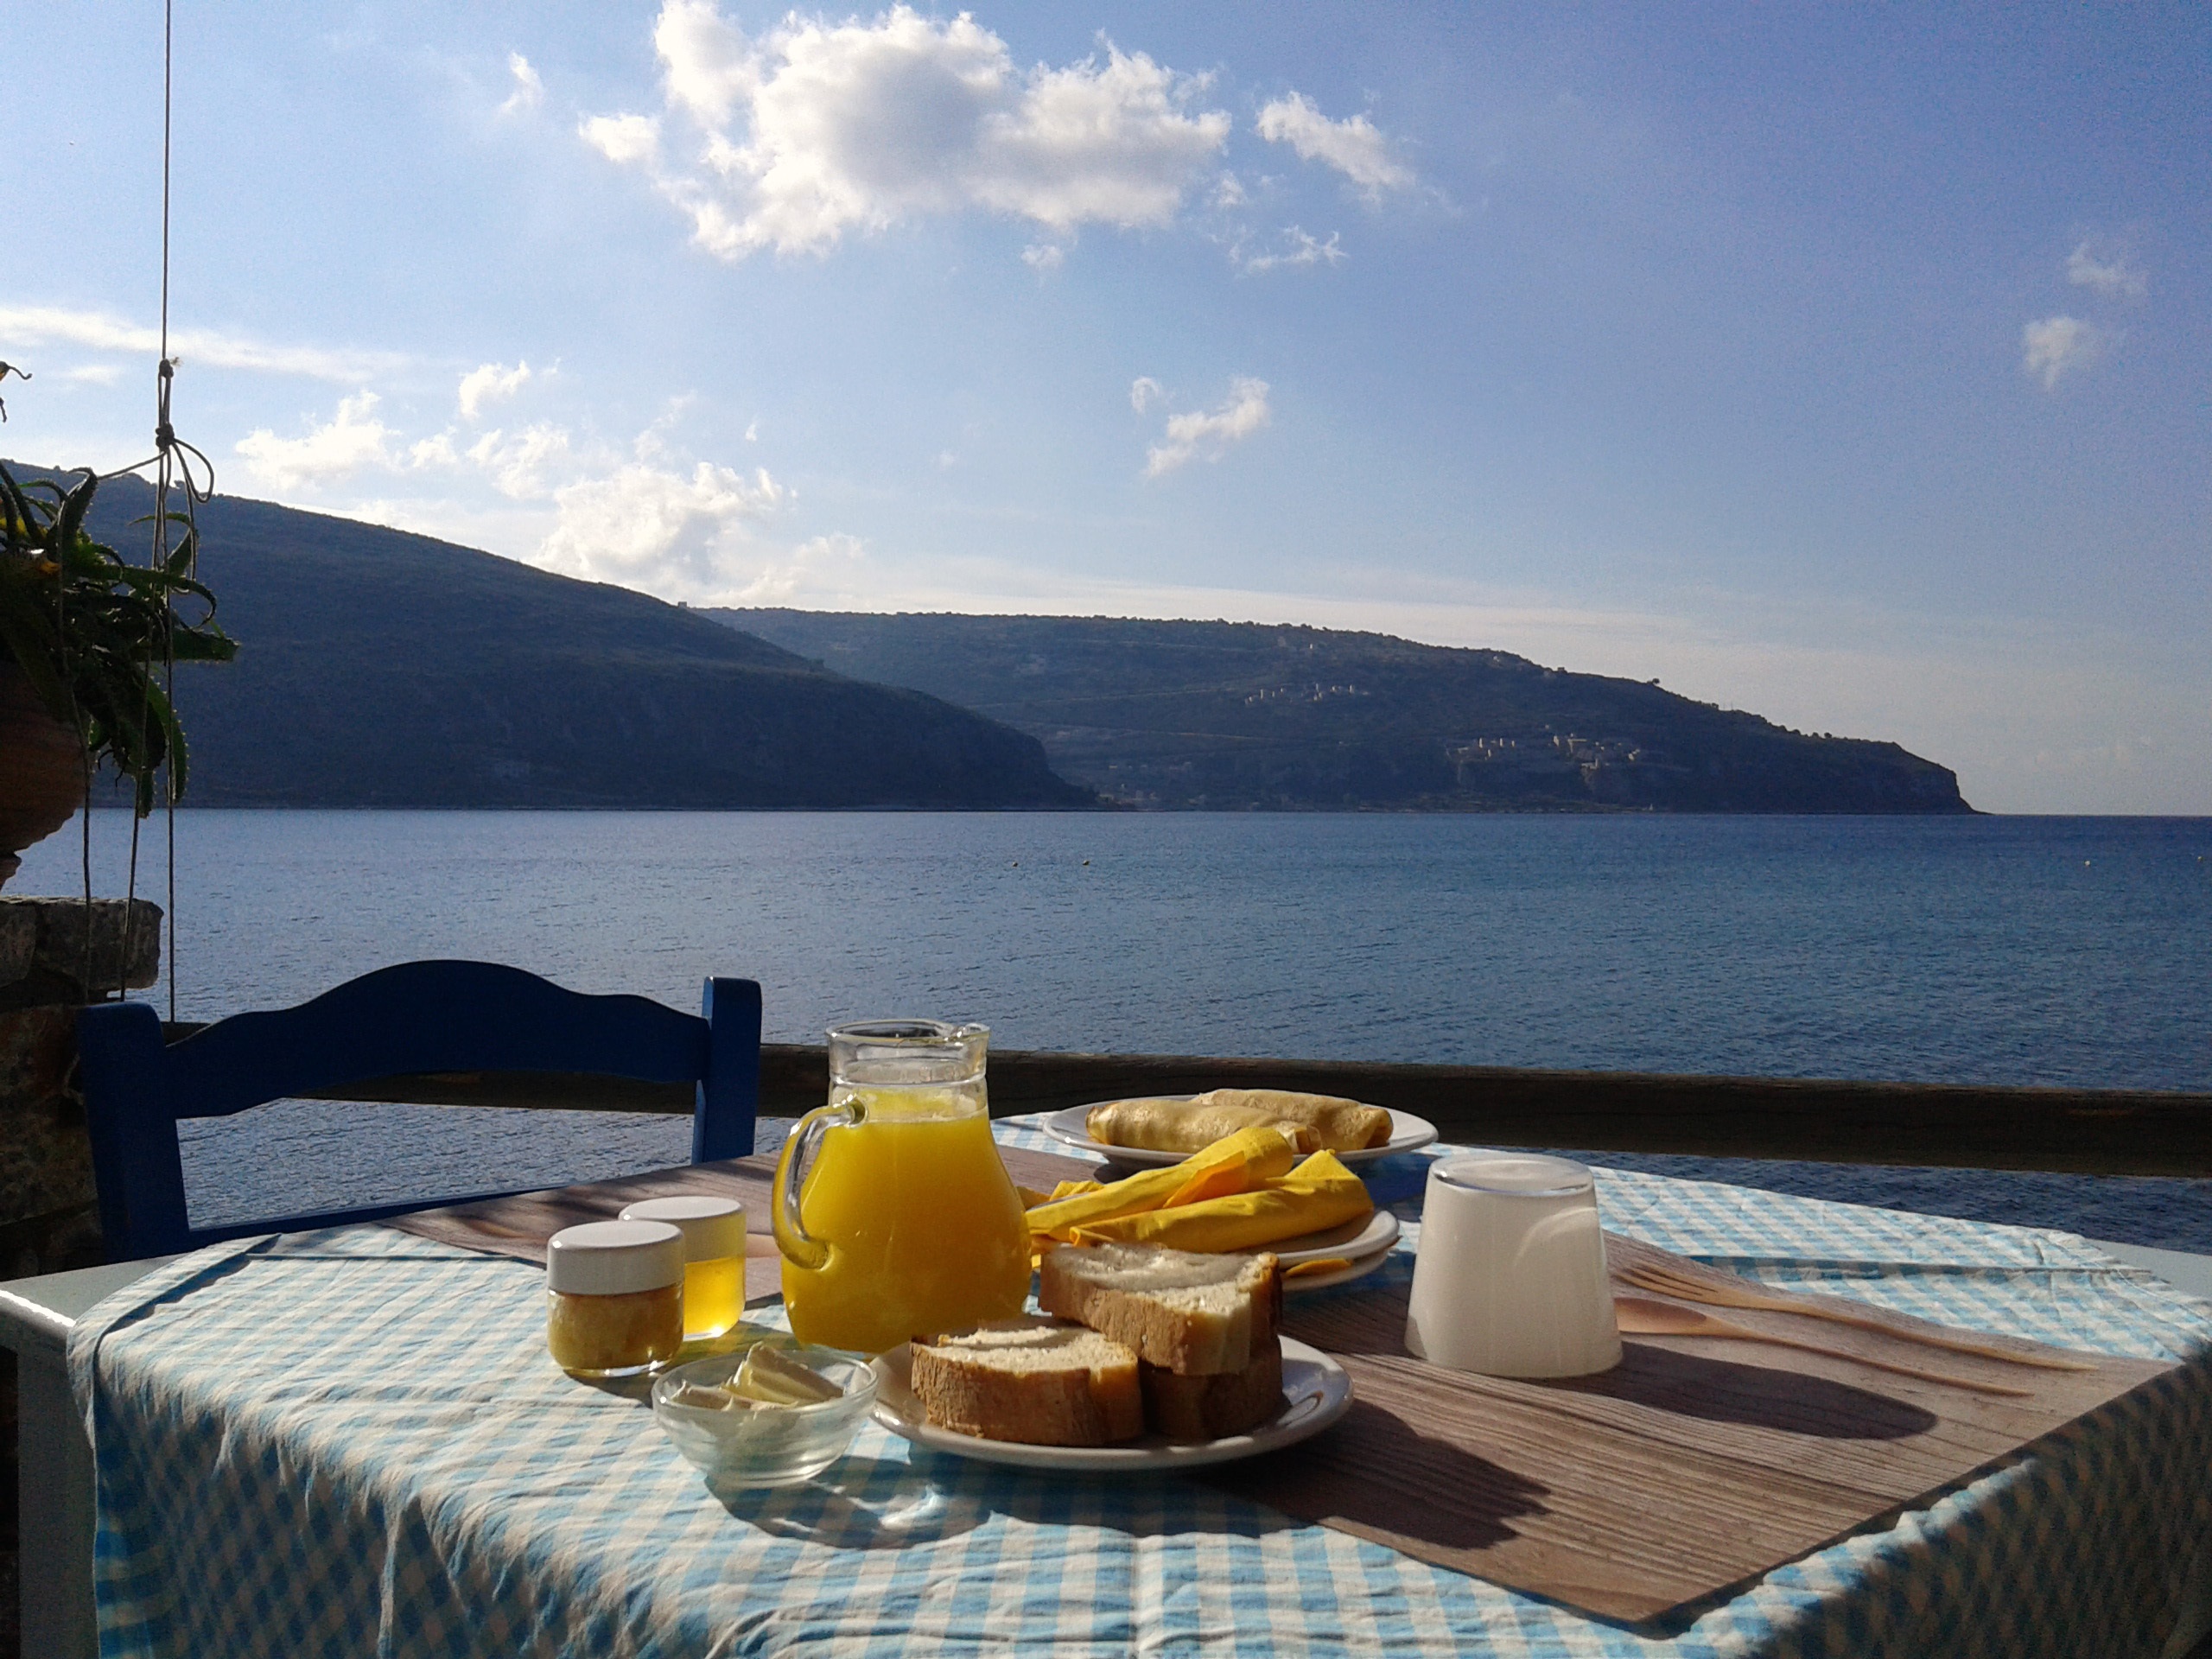
sea, boat, villa, ship, vacation, food, vehicle, yacht, fresh, bay, island, breakfast, healthy, delicious, resort, greece, orange juice, estate, passenger ship, fresh food, luxury yacht